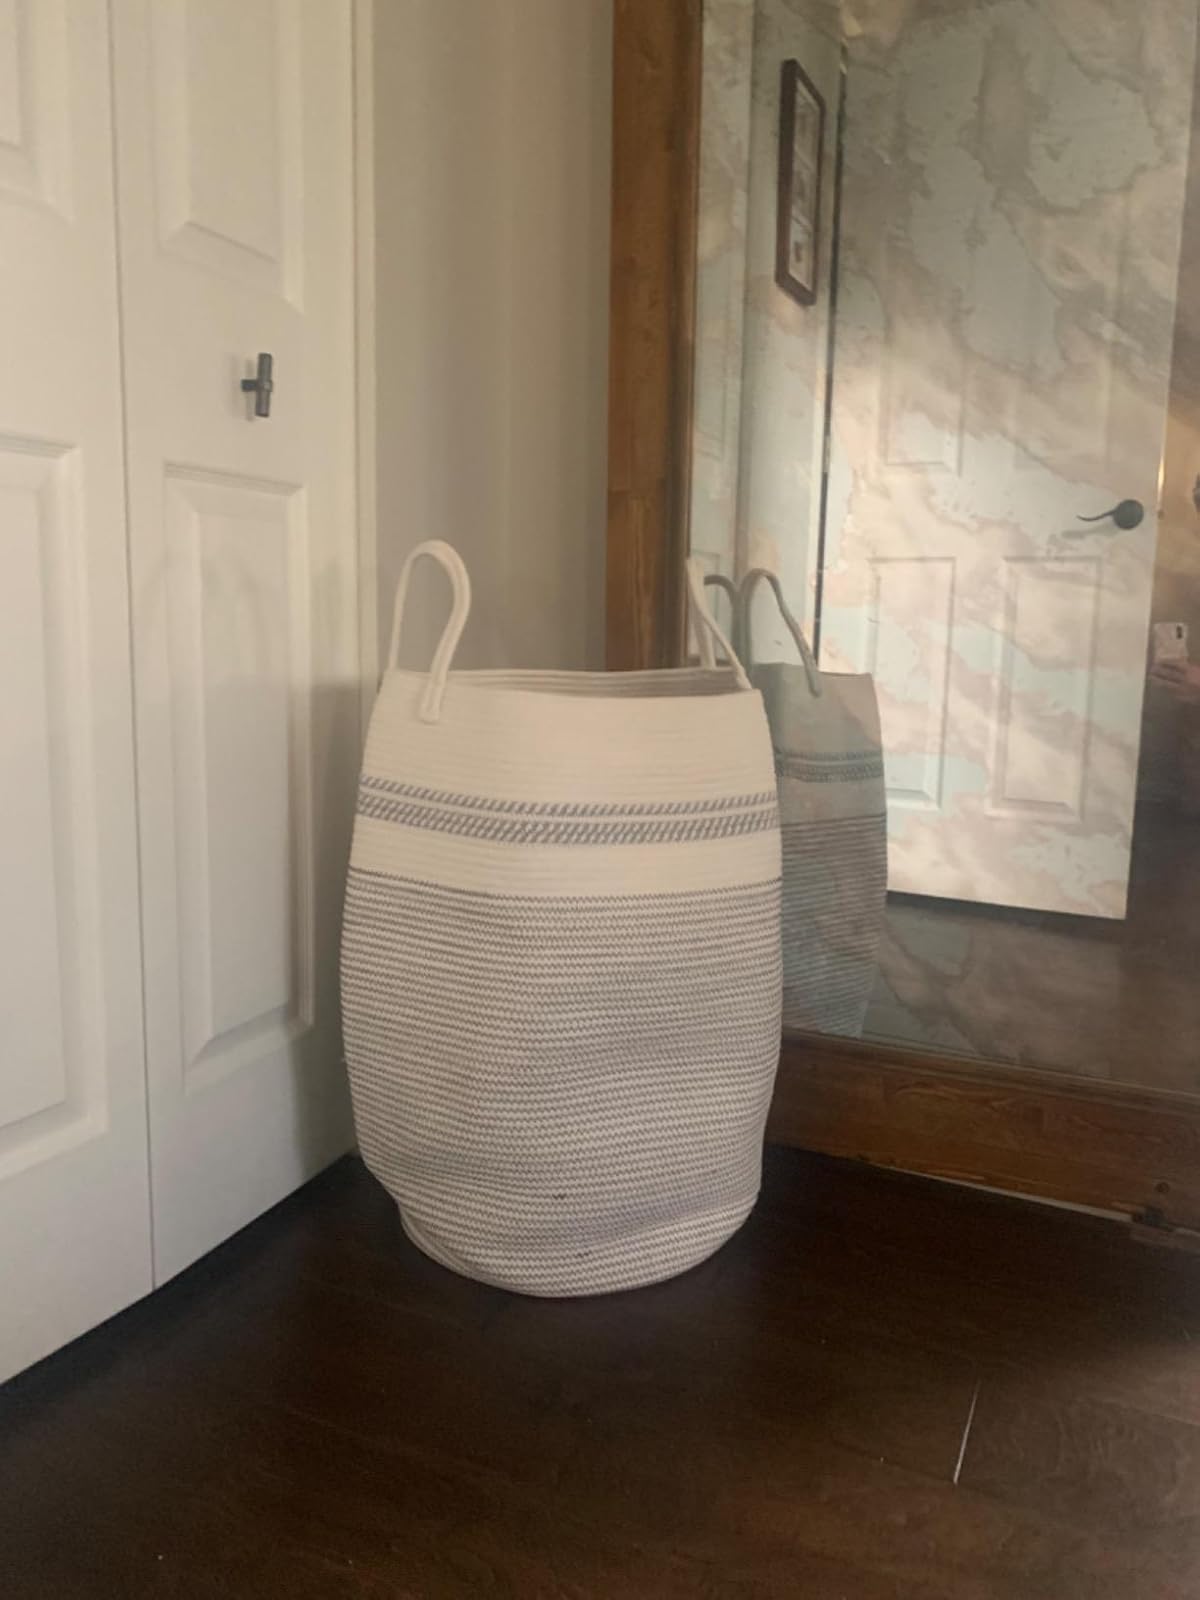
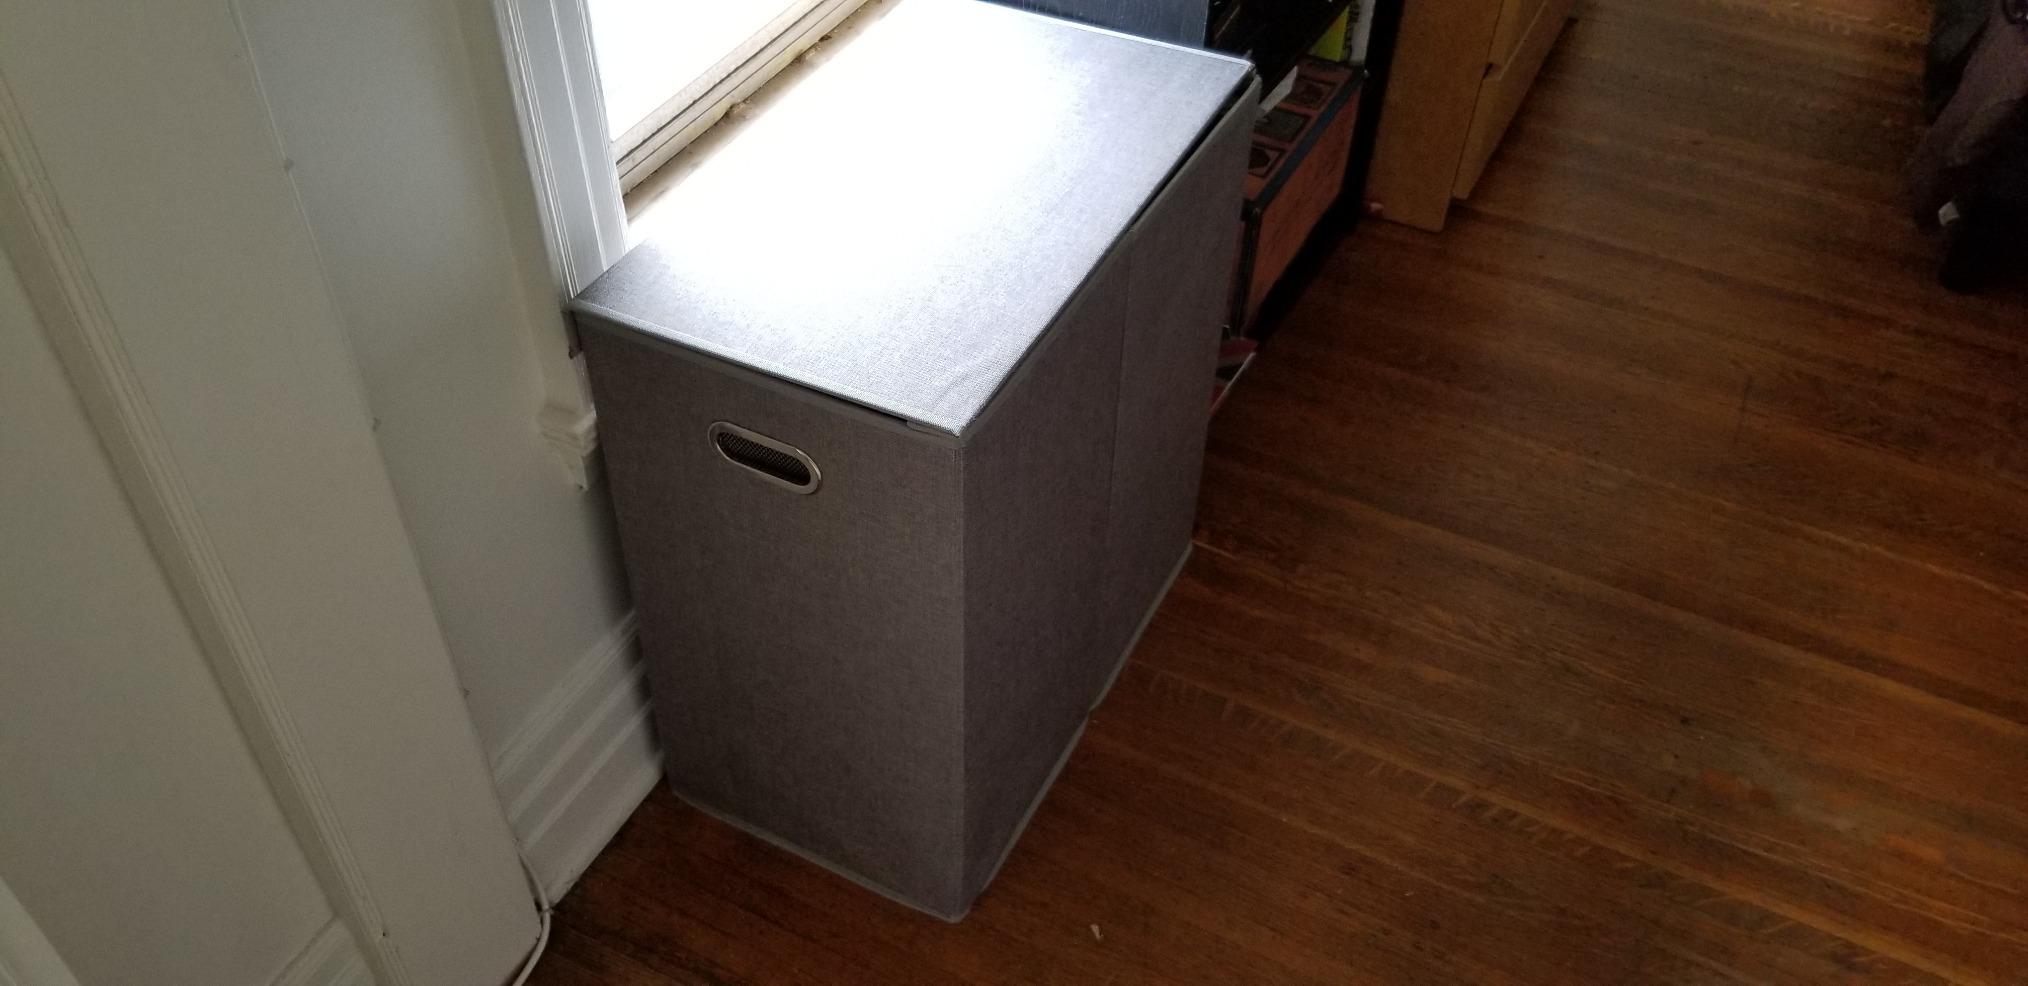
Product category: items_hamper
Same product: no